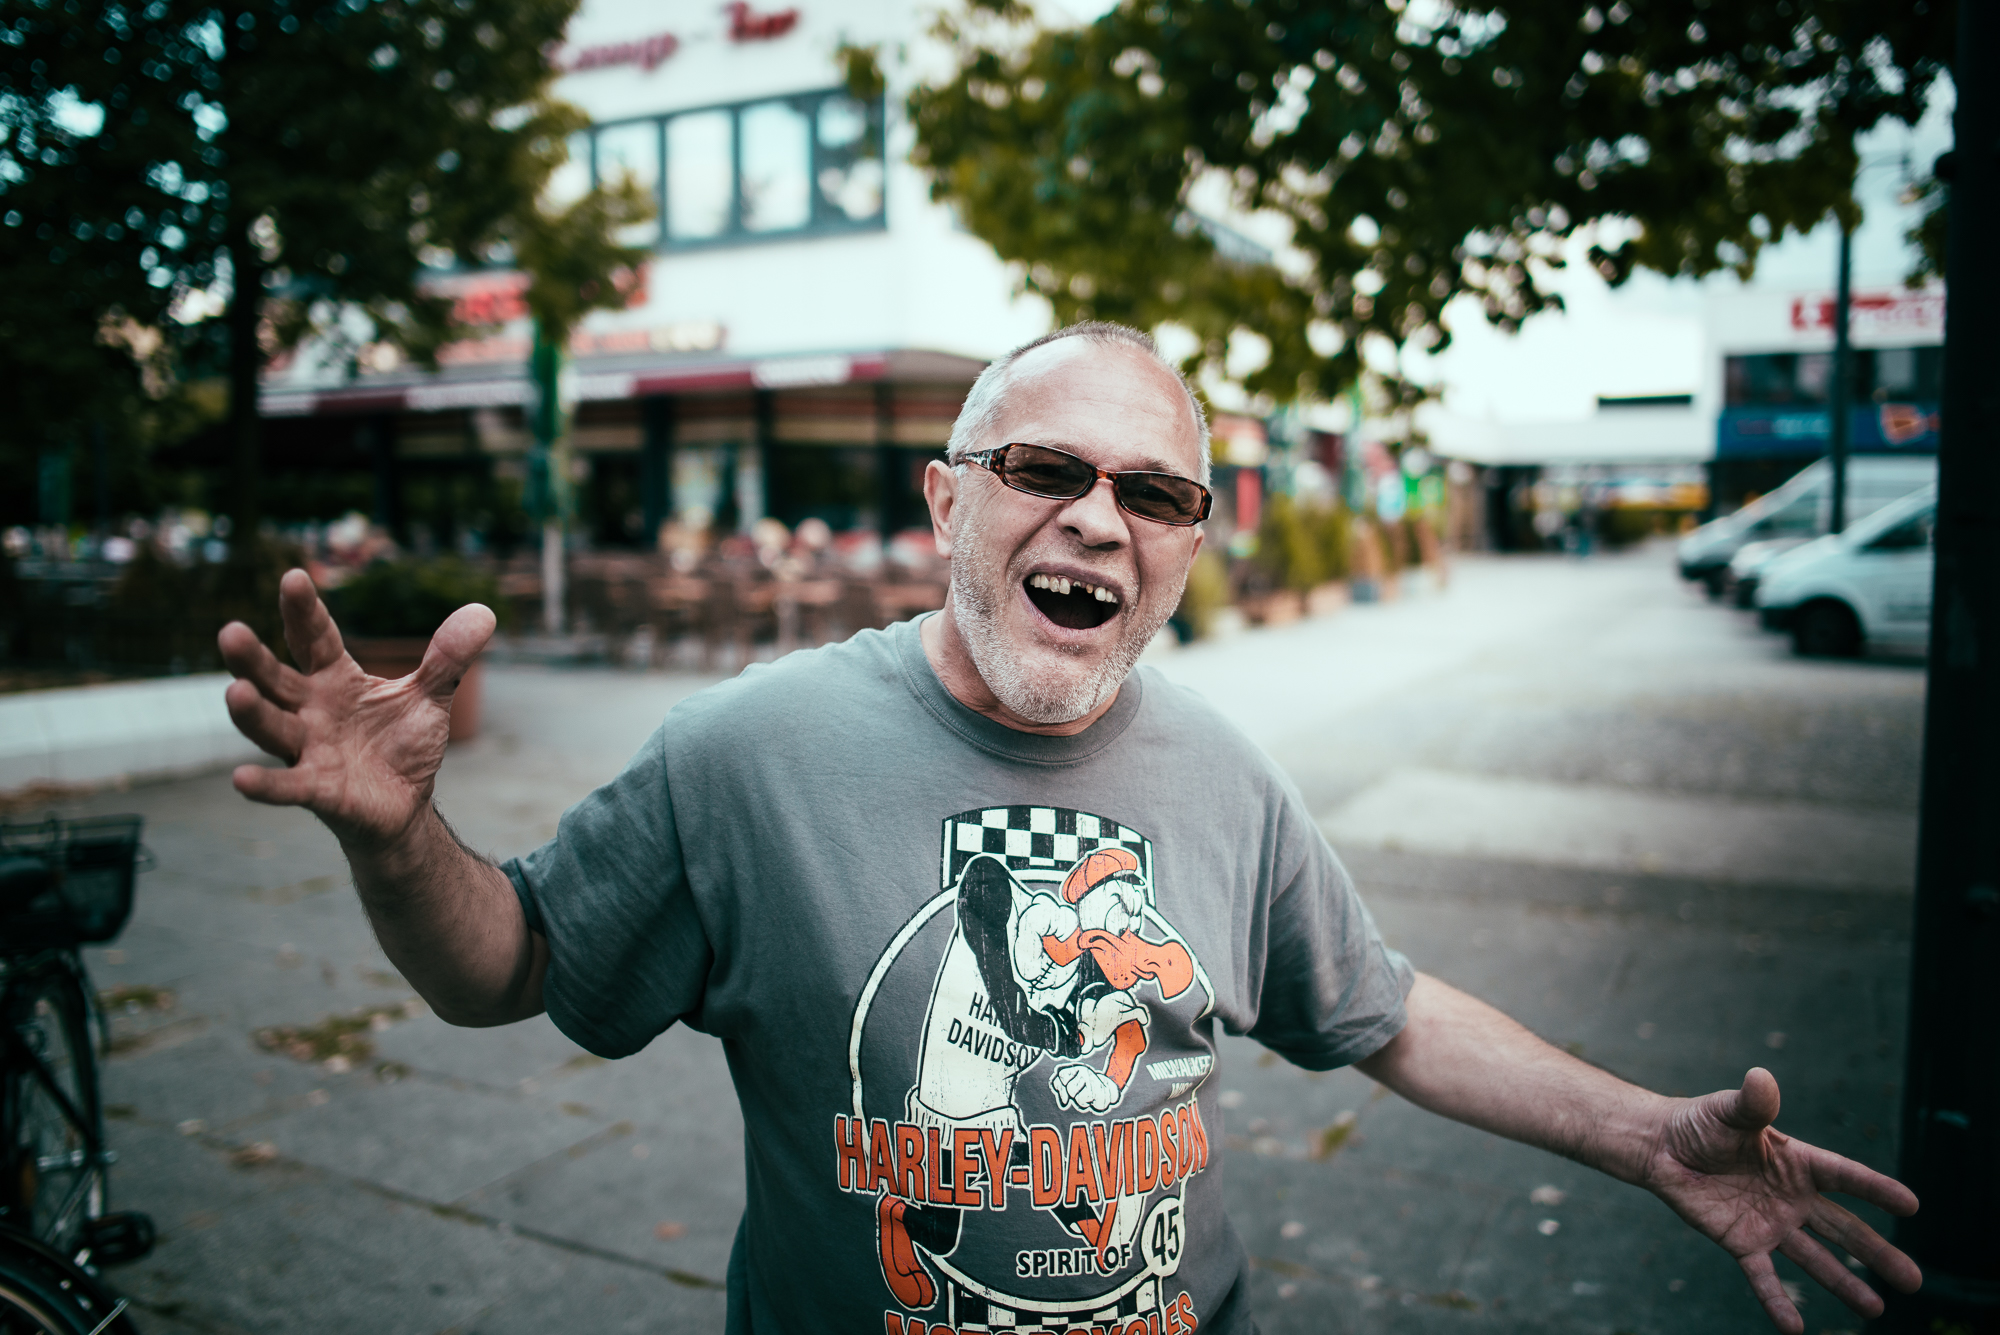
man, people, street, nikon, streetphotography, fun, zombie, 28mm, berlin, streetphoto, nikkor, d800, strasenfotografie, starsenfoto